Roberto Clemente

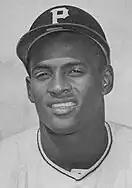
Clemente in 1957

The following season, on July 25, 1956, at Forbes Field, Clemente erased a three-run, ninth-inning deficit against the Chicago Cubs with a bases-clearing inside-the-park home run off pitcher Jim Brosnan, thus becoming the first—and, as yet, only—player in modern Major League history (since 1900) to hit a documented walk-off, inside-the-park grand slam. While rounding third, Clemente ran through a stop sign from Pirates manager Bobby Bragan, a decision which infuriated Brosnan. In the October 24, 1960, edition of "Life" magazine, Brosnan wrote that Clemente's heroics, "excited the fans, startled the manager, shocked me and disgusted my club." After the game, Bragan announced that Clemente would not be fined the $25 that was the standard punishment for a player who missed a sign. Pittsburgh-based sportswriter John Steigerwald said that a walk-off, inside-the-park grand slam, ""may" have been done only once in the history of baseball."